Lotus 101

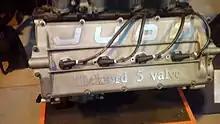
The Experimental Tickford 5 Valve Engine

The Lotus 101 was the car with which the Lotus team competed in the 1989 Formula One World Championship. It was powered by a Judd V8 engine and driven by triple World Champion Nelson Piquet and Satoru Nakajima, in their second and third seasons with the team respectively.